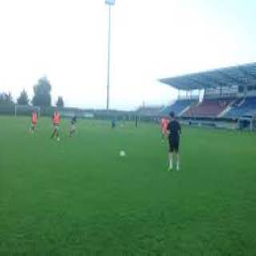
Rheinpark Stadium